Let's Get Married (2015 film)

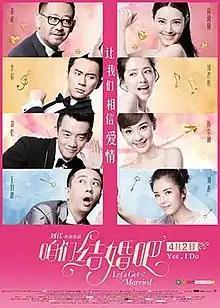

Let's Get Married is a 2015 Chinese romantic comedy directed by Liu Jiang. It was released on April 2, 2015.